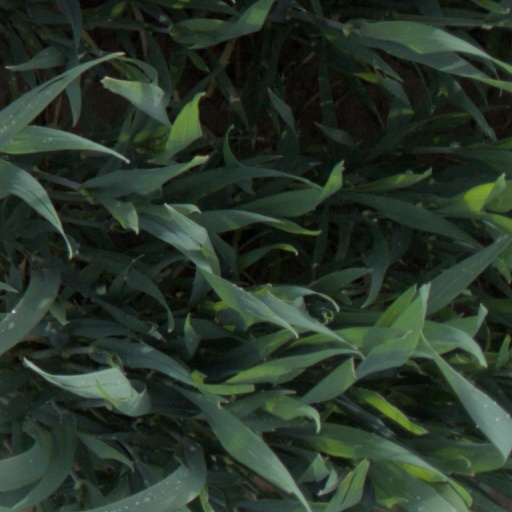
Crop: wheat